Channel S

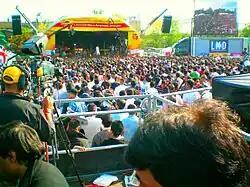
Channel S cameras broadcasting the Baishakhi Mela in 2009 at Weavers Field, east London

On 16 December 2004, Channel S started to broadcast on Sky with a timesharing deal with ATN Global on channel 827. It was founded by a Bangladeshi businessmen based in London, Mahee Ferdous Jalil, who is also the owner of the car insurance company Prestige Auto Group.